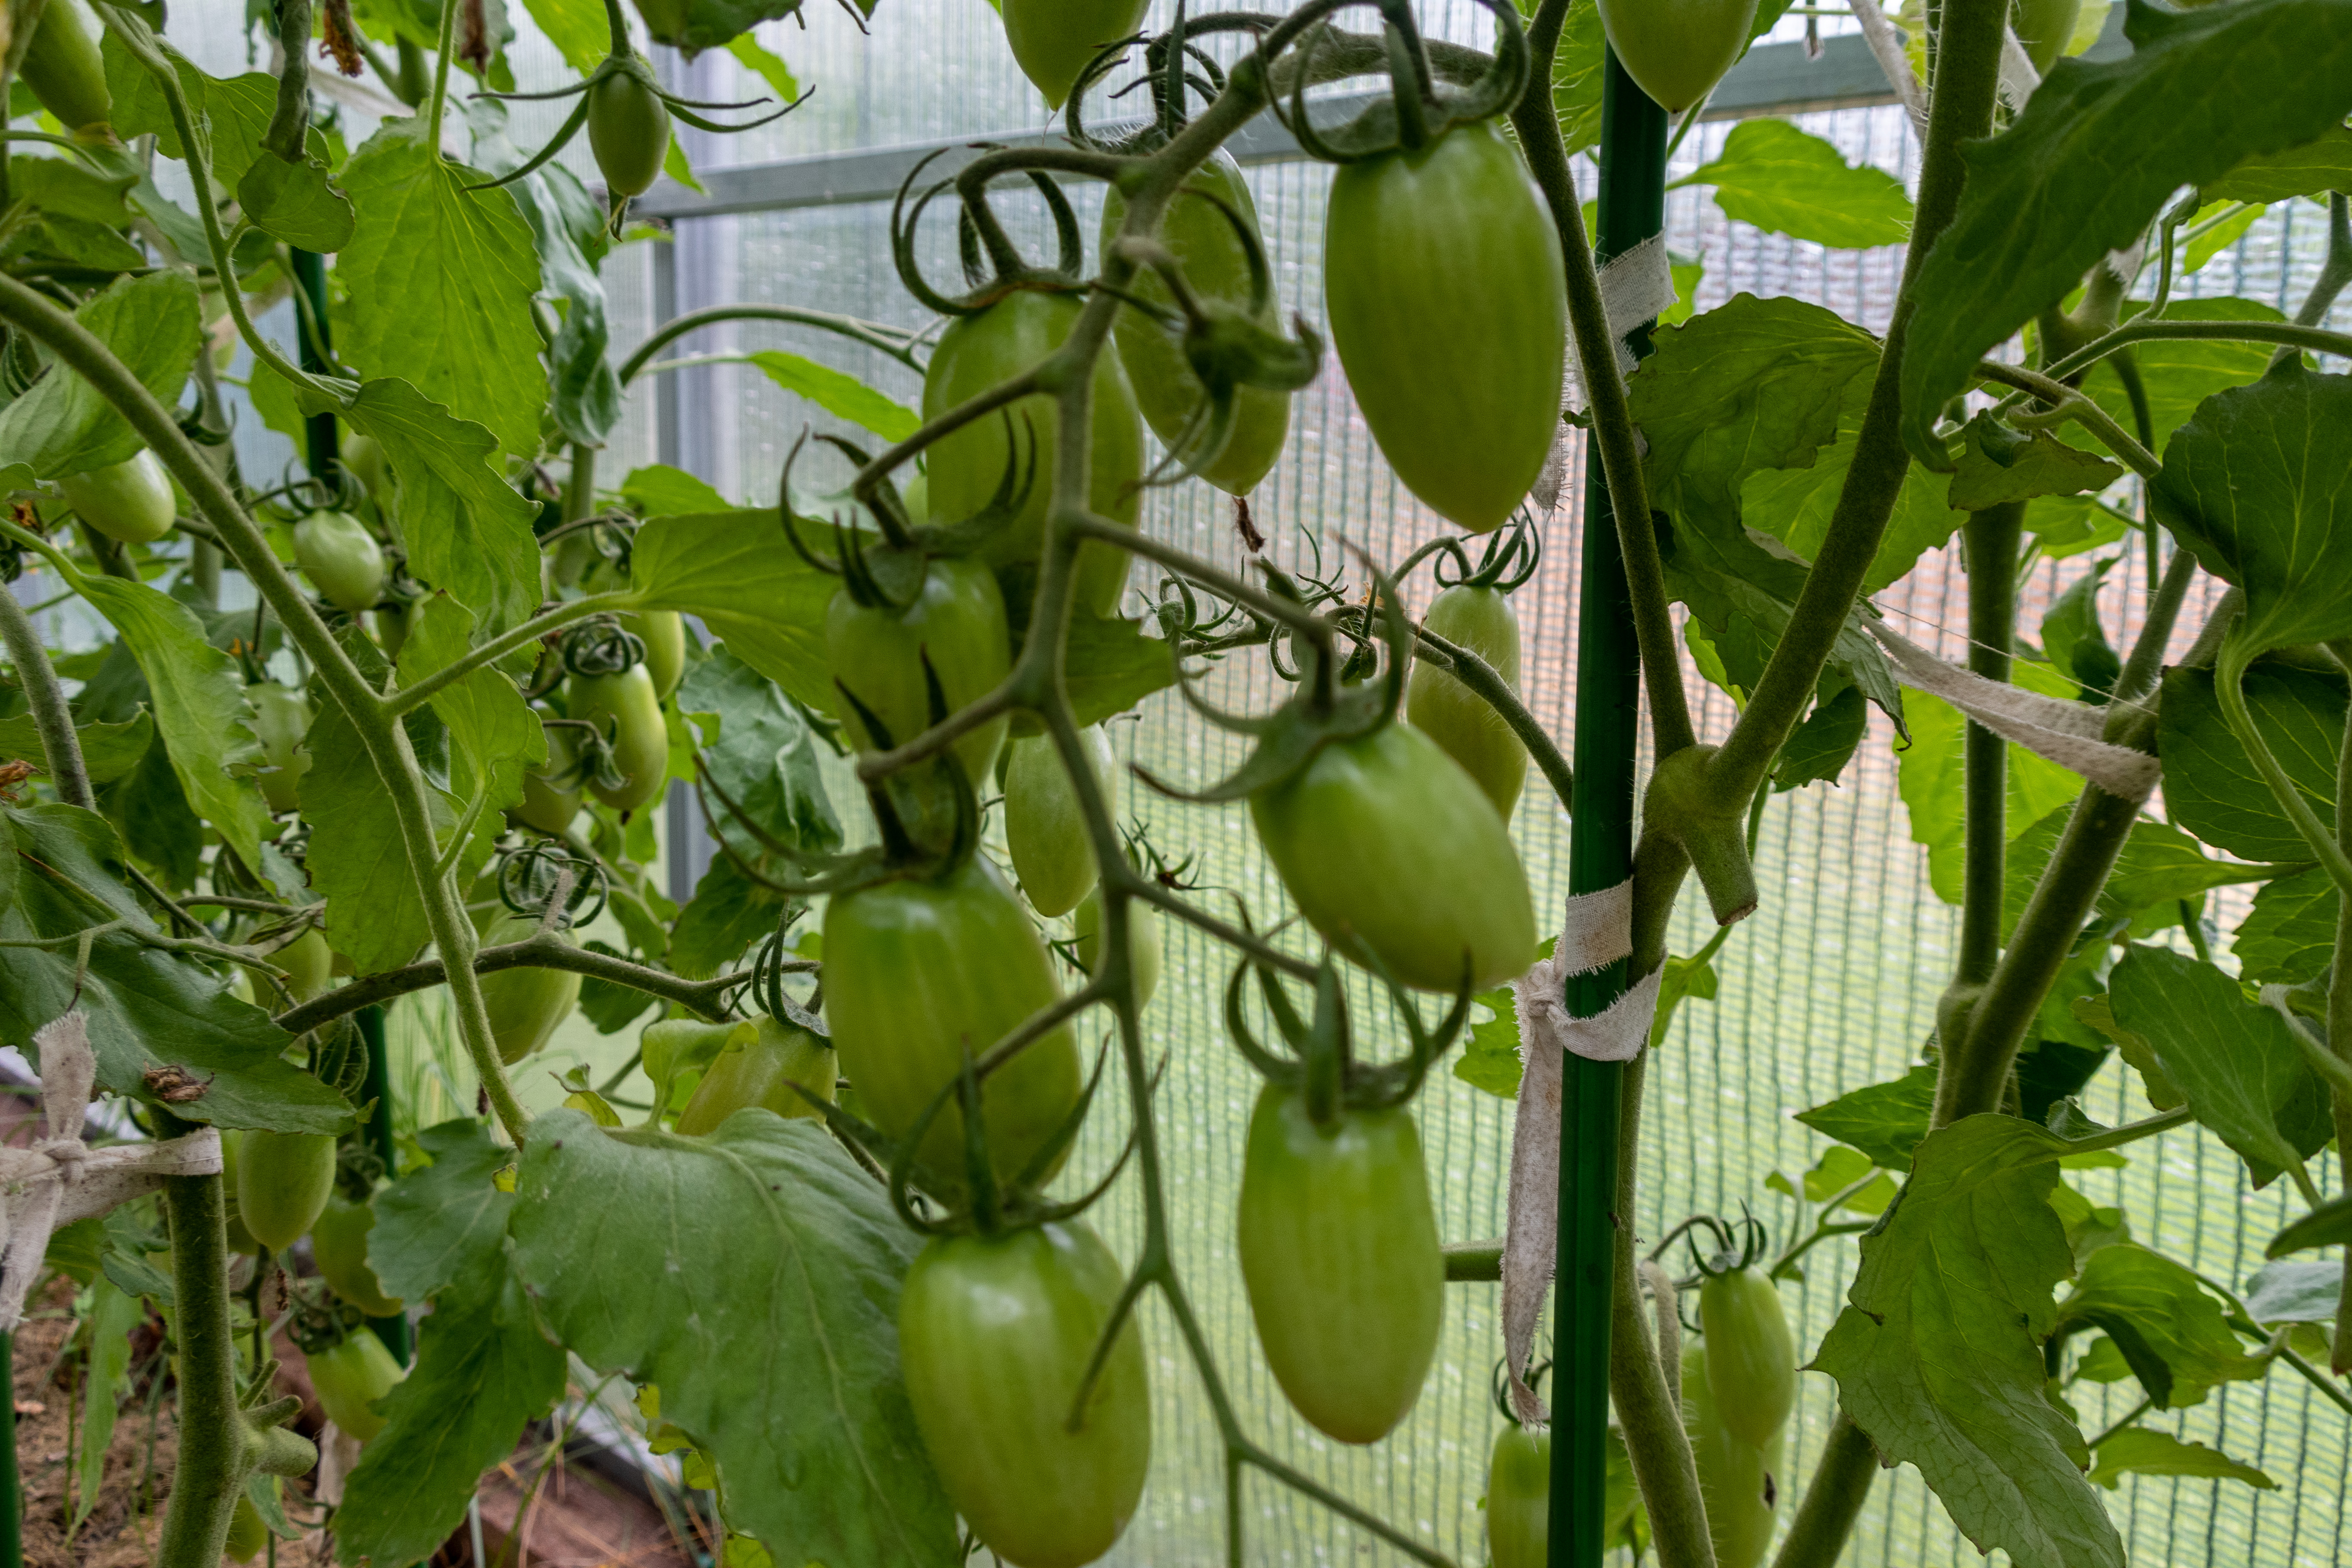
tomatoes, vegetables, garden, leaves, food, healthy, fresh, tomato, nutrition, vitamins, summer, village, harvest, raw materials, plants, nature, vegetable, produce, whole food, nightshade family, fruit tree, plant stem, solanales, natural foods, solanum, fruit